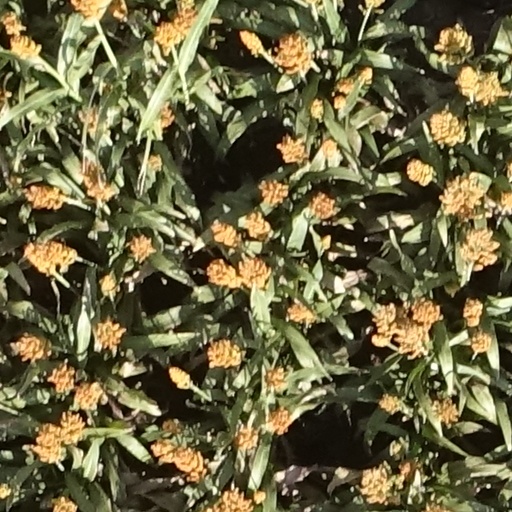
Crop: sorghum